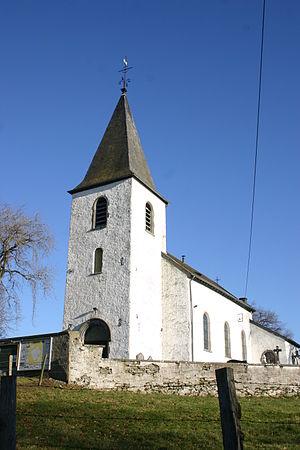
Deiffelt est un hameau belge de la commune de Gouvy situé en Région wallonne dans la province de Luxembourg.